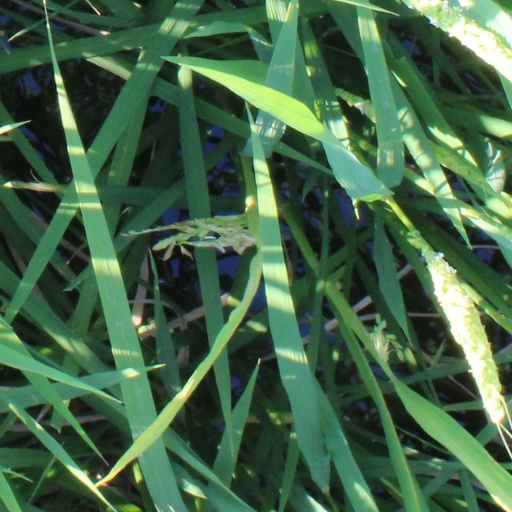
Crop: rice